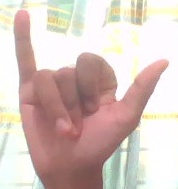
ASL sign: Y